Unnai Naan Santhithen

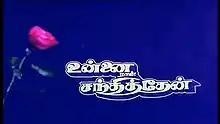
Theatrical release poster

Unnai Naan Santhithen is a 1984 Indian Tamil-language film written and directed by K. Rangaraj, and produced by Kovaithambi. The film stars Sivakumar, Sujatha, Suresh and Revathi. It was released on 23 October 1984 and became a success. The film was remade in Hindi as "Sindoor" (1987) and in Telugu as "Sumangali" (1989).